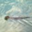
Label: otter